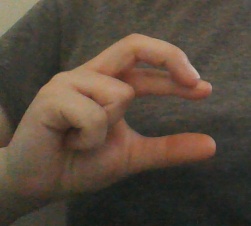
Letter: thal